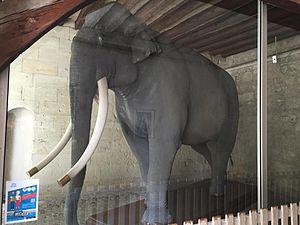
Fritz derrière la vitre au musée des beaux-arts de Tours
Fritz l'éléphant, né dans les années 1820 en Asie et mort le 11 juin 1902 à Tours, en France, est un Éléphant d'Asie qui appartenait et était exploité par la compagnie américaine de cirque Barnum & Bailey.